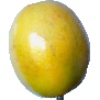
Label: Maracuja 1